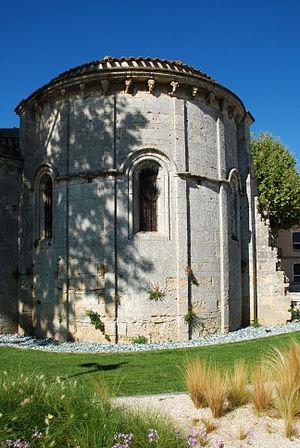
France - Languedoc - Hérault - Église Saint-Laurent de Lattes
L'église Saint-Laurent est une église romane située à Lattes dans le département français de l'Hérault en région Occitanie.